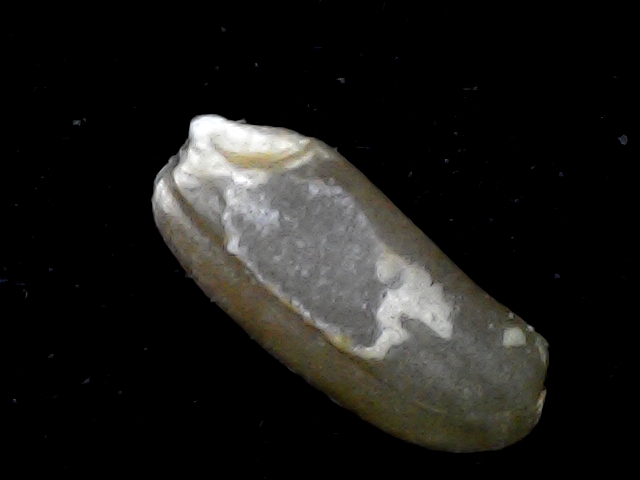
Rice variety: BD76